Economy of Ghana

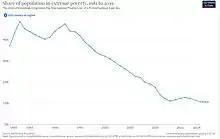
Share of population in extreme poverty over time, 1981 to 2019

The following table shows the main economic indicators in 1980–2023. Inflation below 5% is in green.